Octavia Hill Birthplace House

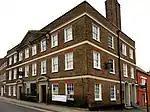
Octavia Hill's birthplace museum

Octavia Hill Birthplace House is a historic house museum located in South Brink, of Wisbech, Cambridgeshire England. It is an independent museum and a Grade II* listed building.